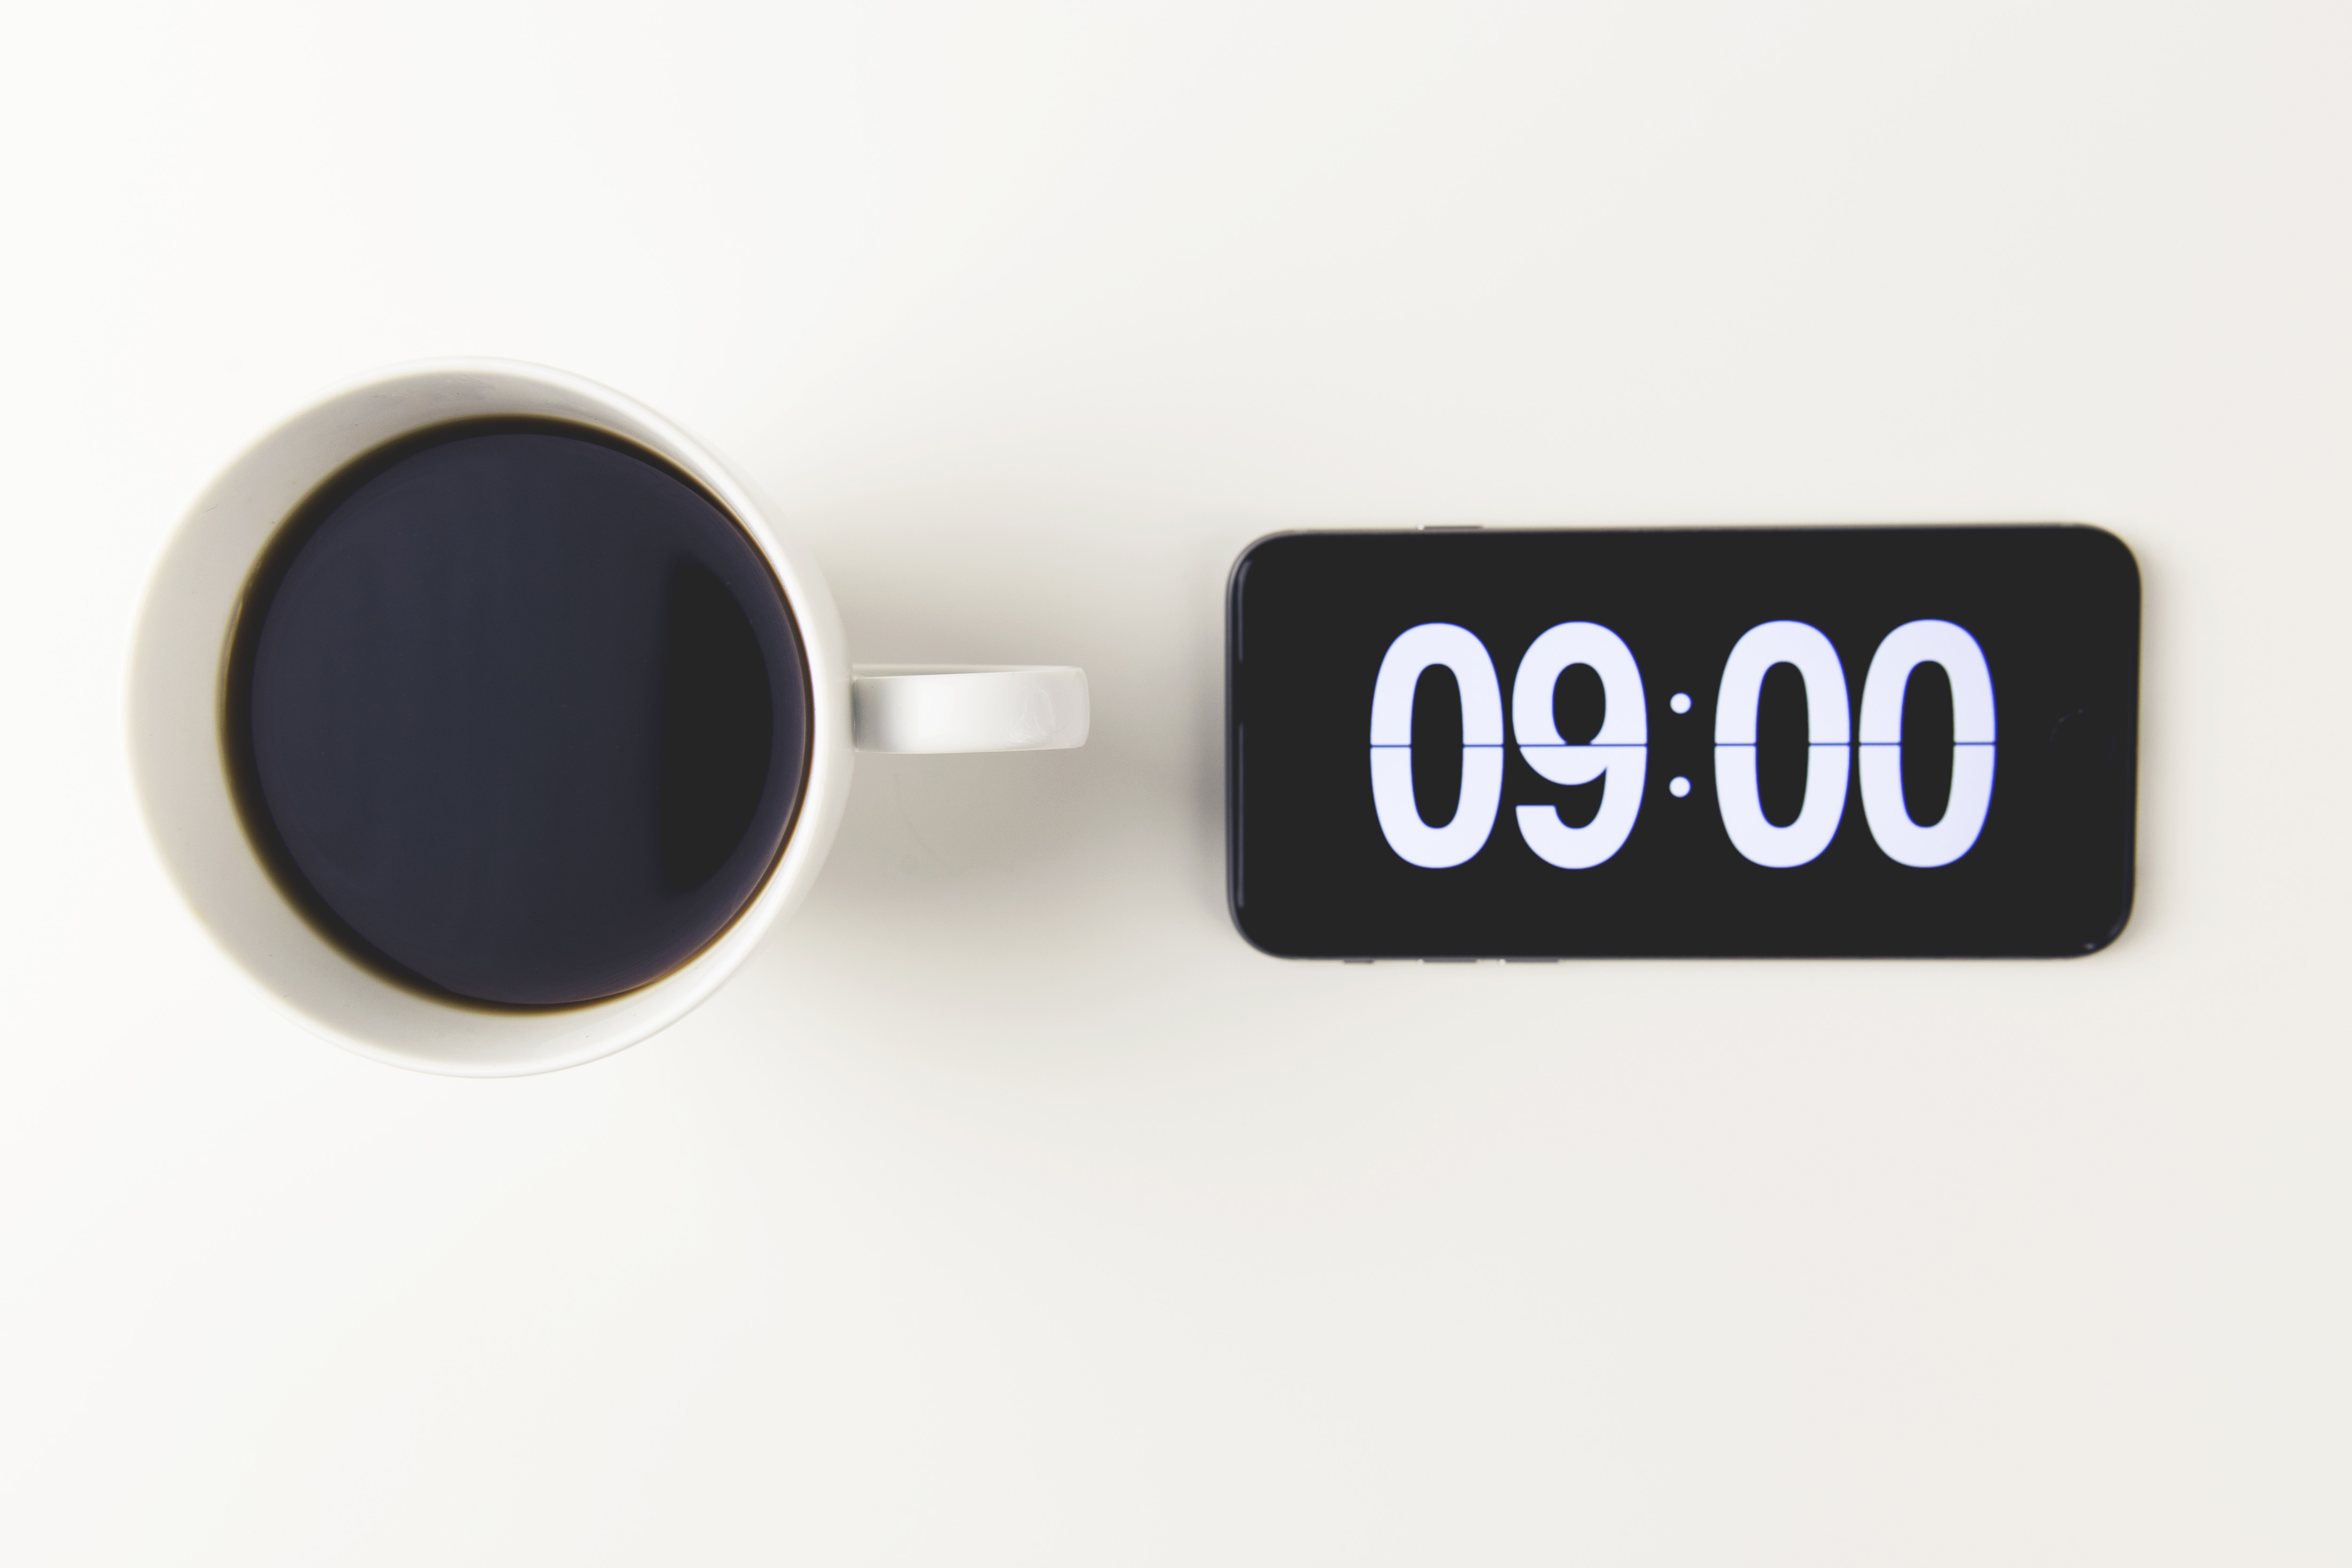
mug, eyewear, logo, cup, Material property, font, sunglasses, drinkware, coffee cup, fashion accessory